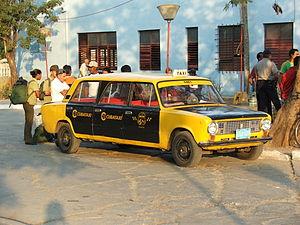
La VAZ-2101 « Jigouli » est la toute première automobile fabriquée par le constructeur russe Lada-AvtoVAZ. Basée sur la Fiat 124, elle fut produite de 1970 à 1988 et déclinée en plusieurs versions, dont le break VAZ-2102, sorti en 1971. Plus connue en Europe de l'Ouest sous le nom de Lada 1200, 1200S ou 1300, la 2101 tient une place très importante dans l'histoire automobile russe et soviétique et a même été élue voiture russe du siècle en 1999.